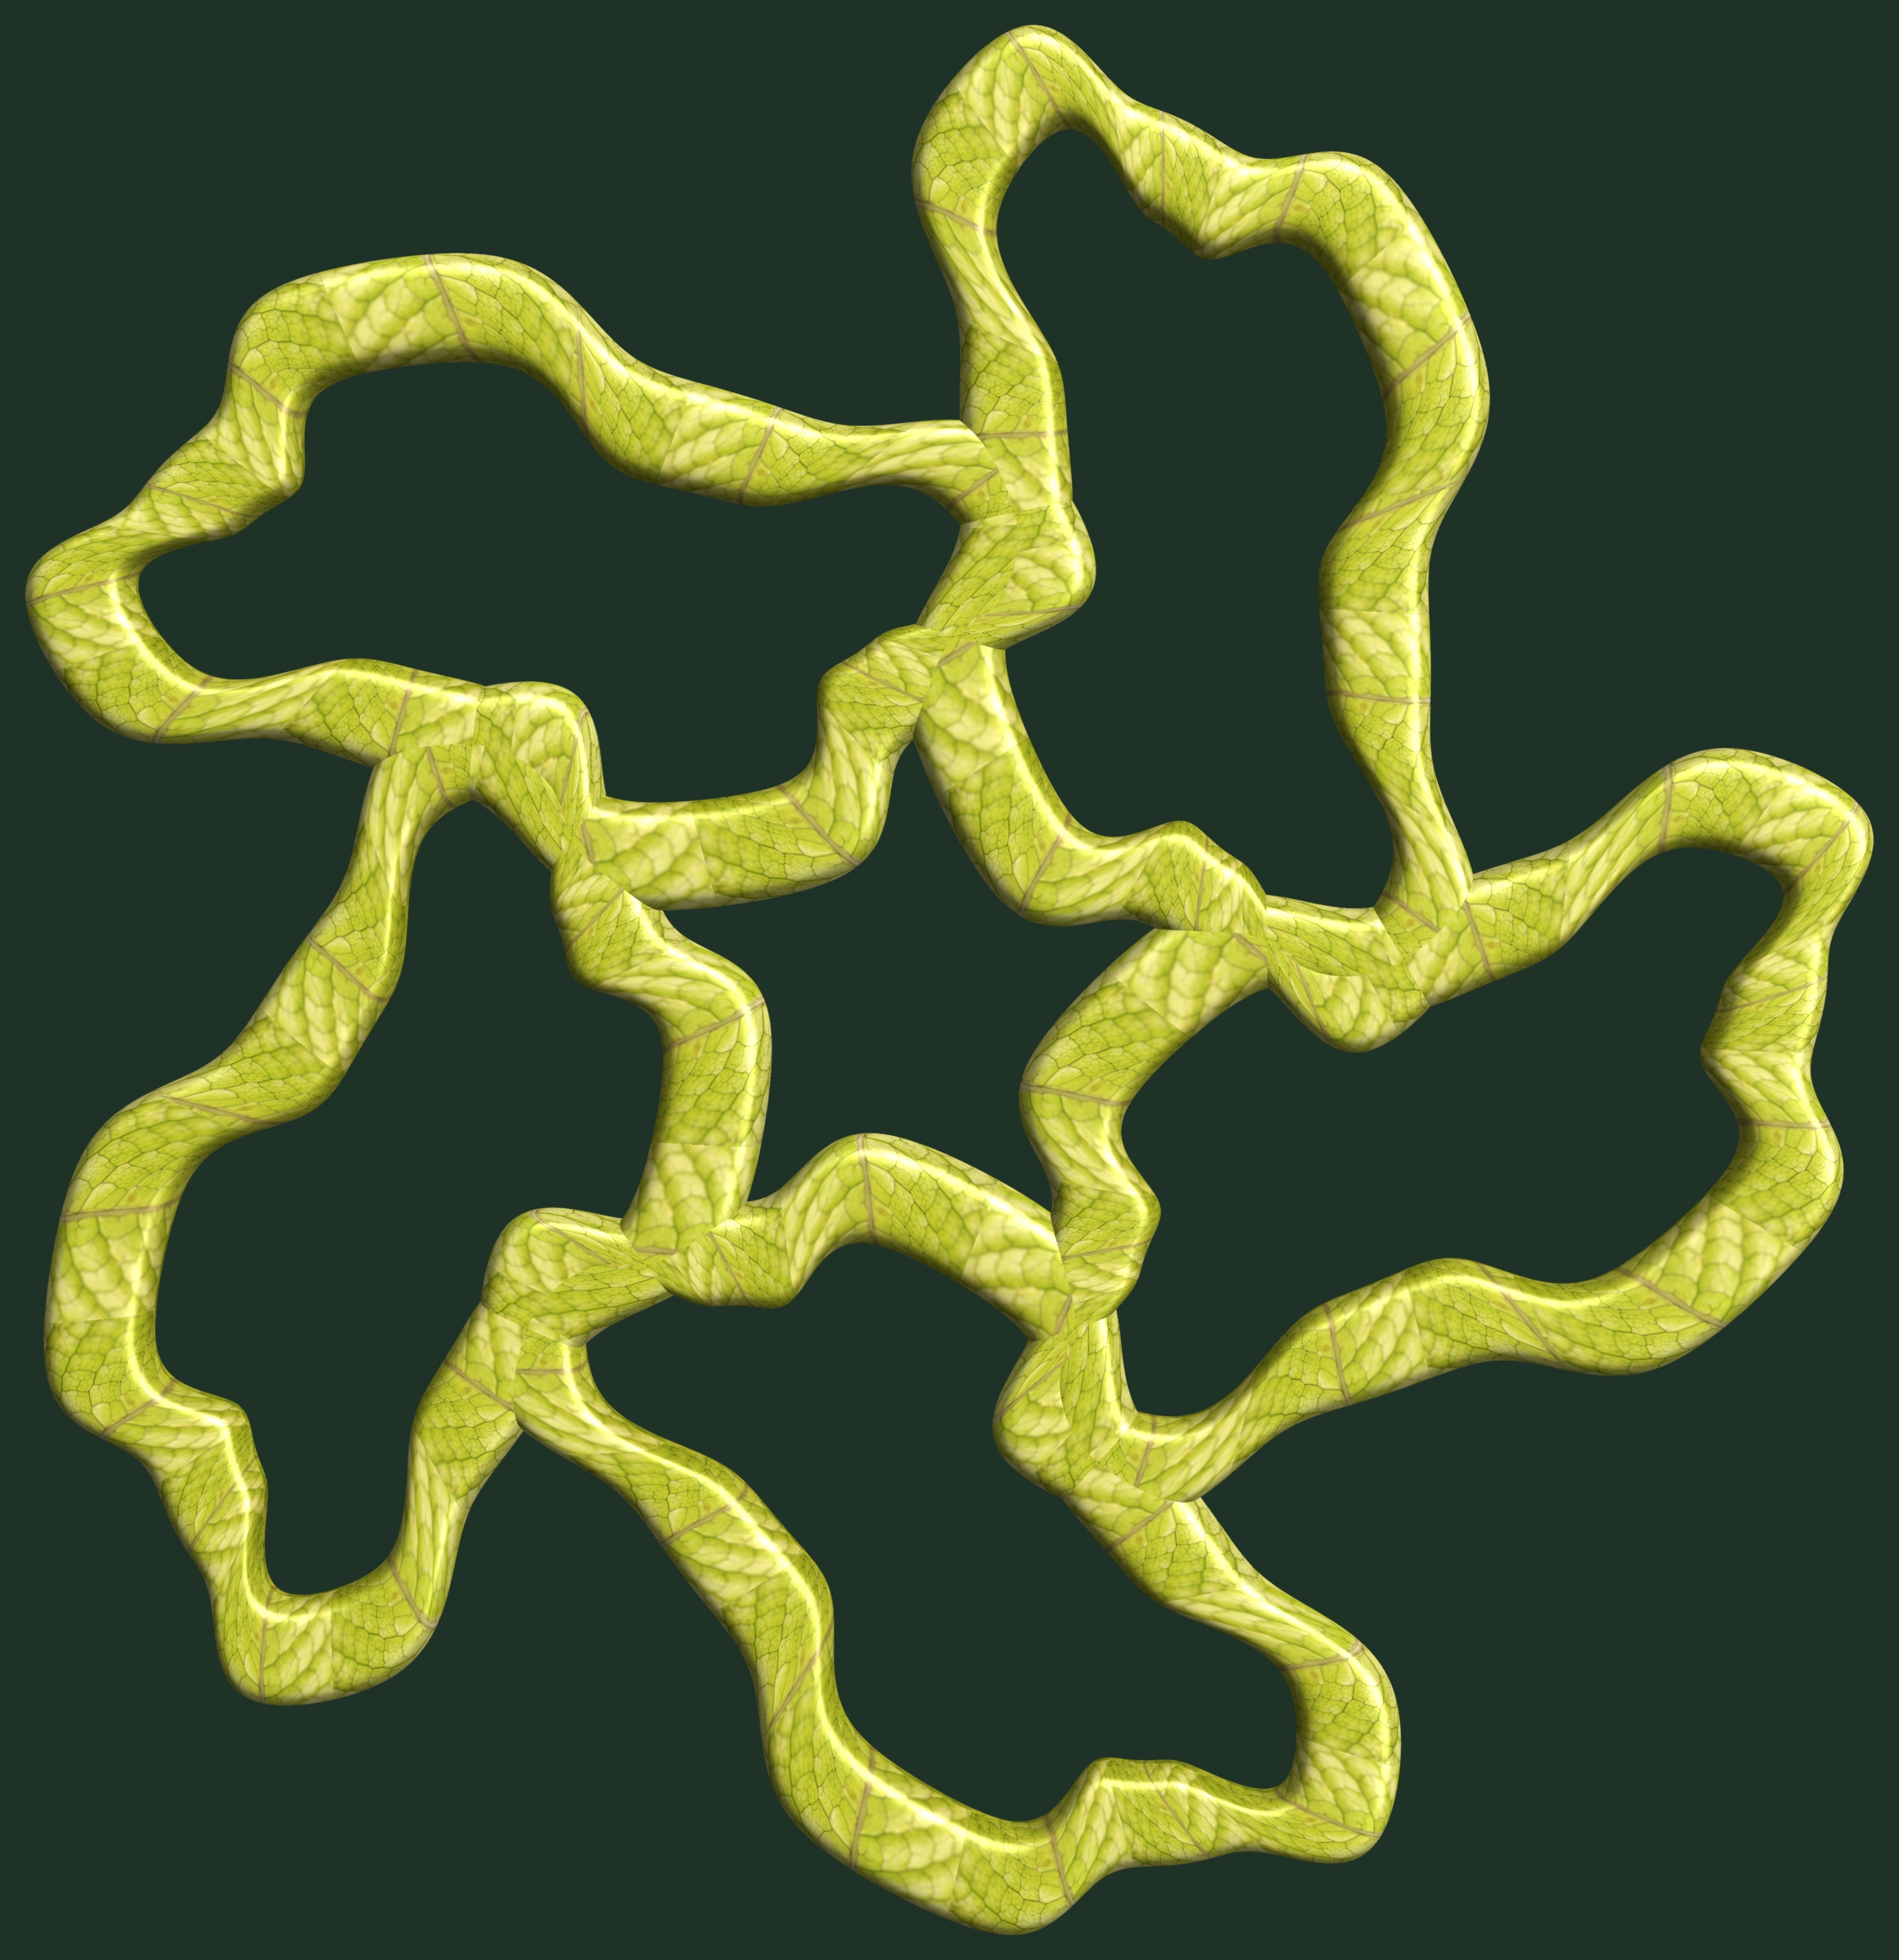
branch, structure, texture, pattern, font, design, symmetry, 3d, graphic, torus, mathematica, cg, parametricplot3d, code, program, algorithm, mapping